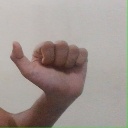
अक्षर: त